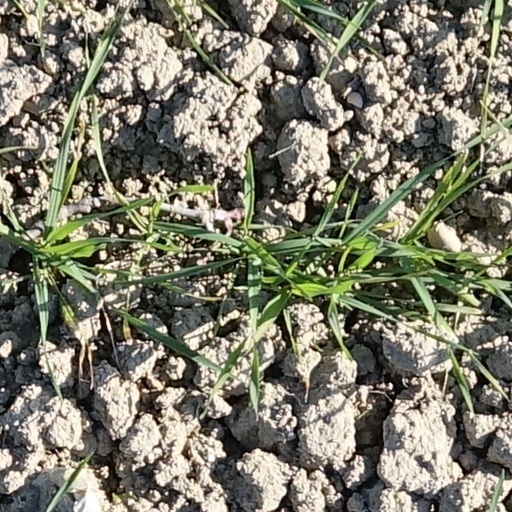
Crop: wheat